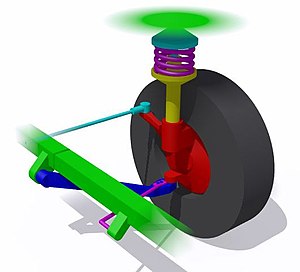
MacPherson-ophæng
McPherson-hjulophæng
MacPherson-ophæng er en konstruktion før hjulophæng, hvor støtdæmperen er integreret i hjulspindeln. Systemet består af en bevægelig tværarm og en lodret teleskopisk stæddæmper omgivet af en skruefjeder.